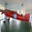
Label: airplane